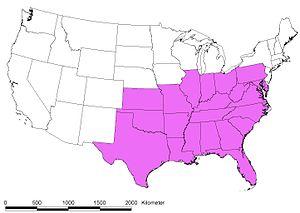
La passiflore officinale, liane de grenade ou encore maypop est une plante grimpante de la famille des passiflores originaire du sud-est des États-Unis et du Mexique.